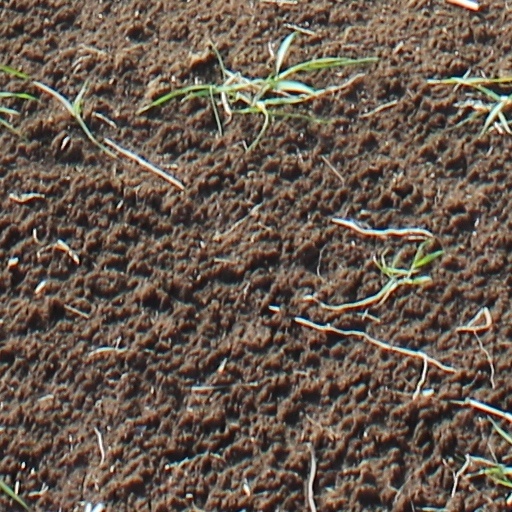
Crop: wheat